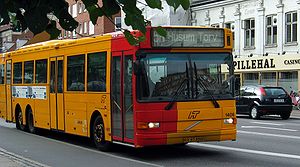
HUR Trafik
HUR's linje 5A på Amagerbrogade.
HUR Trafik var den division i Hovedstadens Udviklingsråd, der havde ansvaret for planlægning, realisering og styring af busser og lokalbaner i Hovedstadsregionen. HUR Trafik overtog i 2000 dette ansvar fra HT – Hovedstadsområdets Trafikselskab. Den 1. januar 2007 blev HUR Trafik lagt sammen med Storstrøms Trafikselskab og Vestsjællands Trafikselskab til det nye trafikselskab Movia, der herefter styrer trafikken øst for Storebælt, dog ikke Bornholm.